Bernard J. Cigrand

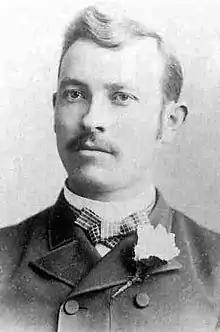
Bernard J. Cigrand

Bernard John Cigrand (October 1, 1866 – May 16, 1932), a dentist, has a strong claim to being considered the father of Flag Day in the United States.